Nalanum Nandhiniyum

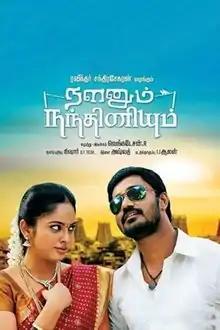
Film poster

Nalanum Nandhiniyum is a 2014 Tamil romance film written and directed by Venkatesan R., here making his debut as solo director. The film is produced by Ravindar Chandrasekaran under his production house, The Libra Productions. The film features Michael Thangadurai and Nandita Swetha in lead roles, while Jayaprakash, Azhagam Perumal, and Soori play supporting roles. The music is composed by Ashwath Naganathan, and the film was released on 11 July 2014.